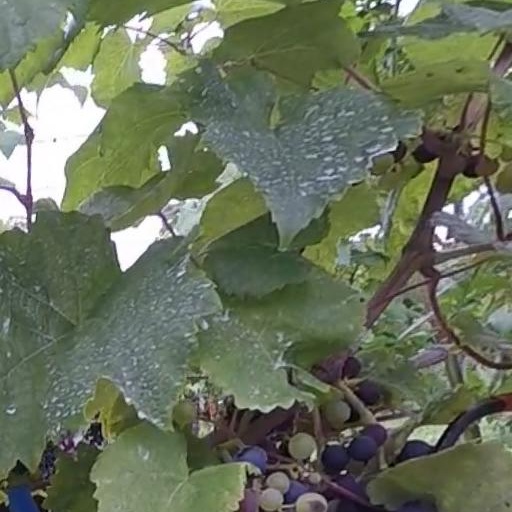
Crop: grape